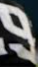
Number: 9